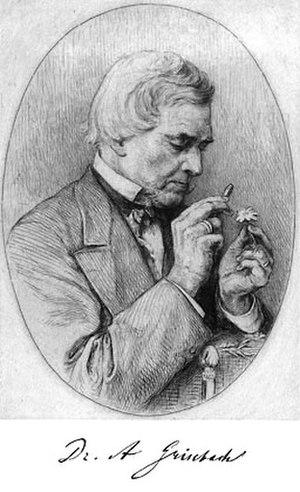
August Heinrich Rudolf Grisebach est un botaniste allemand, né le 17 avril 1814 à Hanovre et mort le 9 mai 1879 à Göttingen.